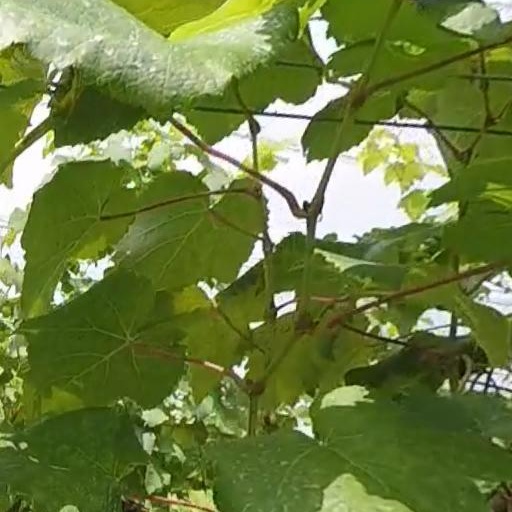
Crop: grape